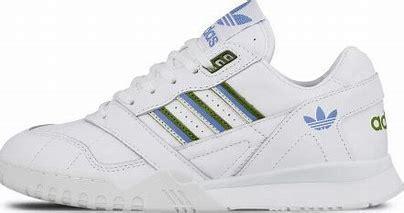
Brand: Adidas
Model: A R